Jamba Lakidi Pamba (2018 film)

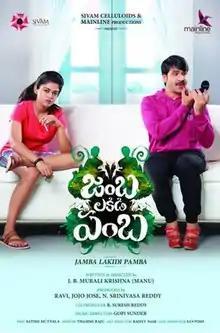
Film poster

Jamba Lakidi Pamba is a 2018 Telugu comedy film starring Srinivasa Reddy and Siddhi Idnani.